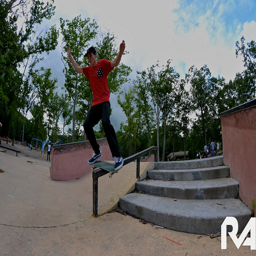
A skateboarder performing a trick on a rail.
A young man skateboarding down a handrail in a park.
a young guy skating down a long rail
A teenager grinding a rail in a skate park.
A young skateboarder is doing the ally and about to land it.